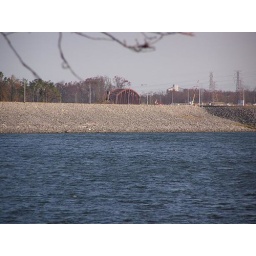
The new bridge from the peninsula and boat ramps in the lake between the loge and the dam 11/11